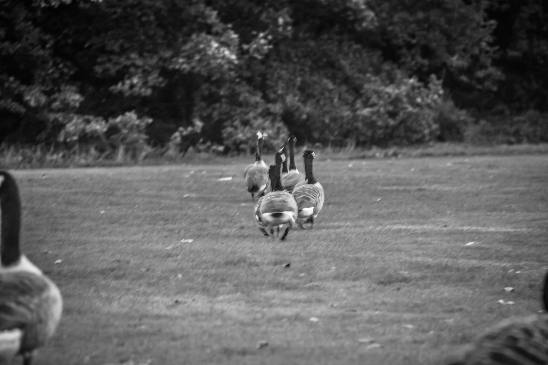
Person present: No